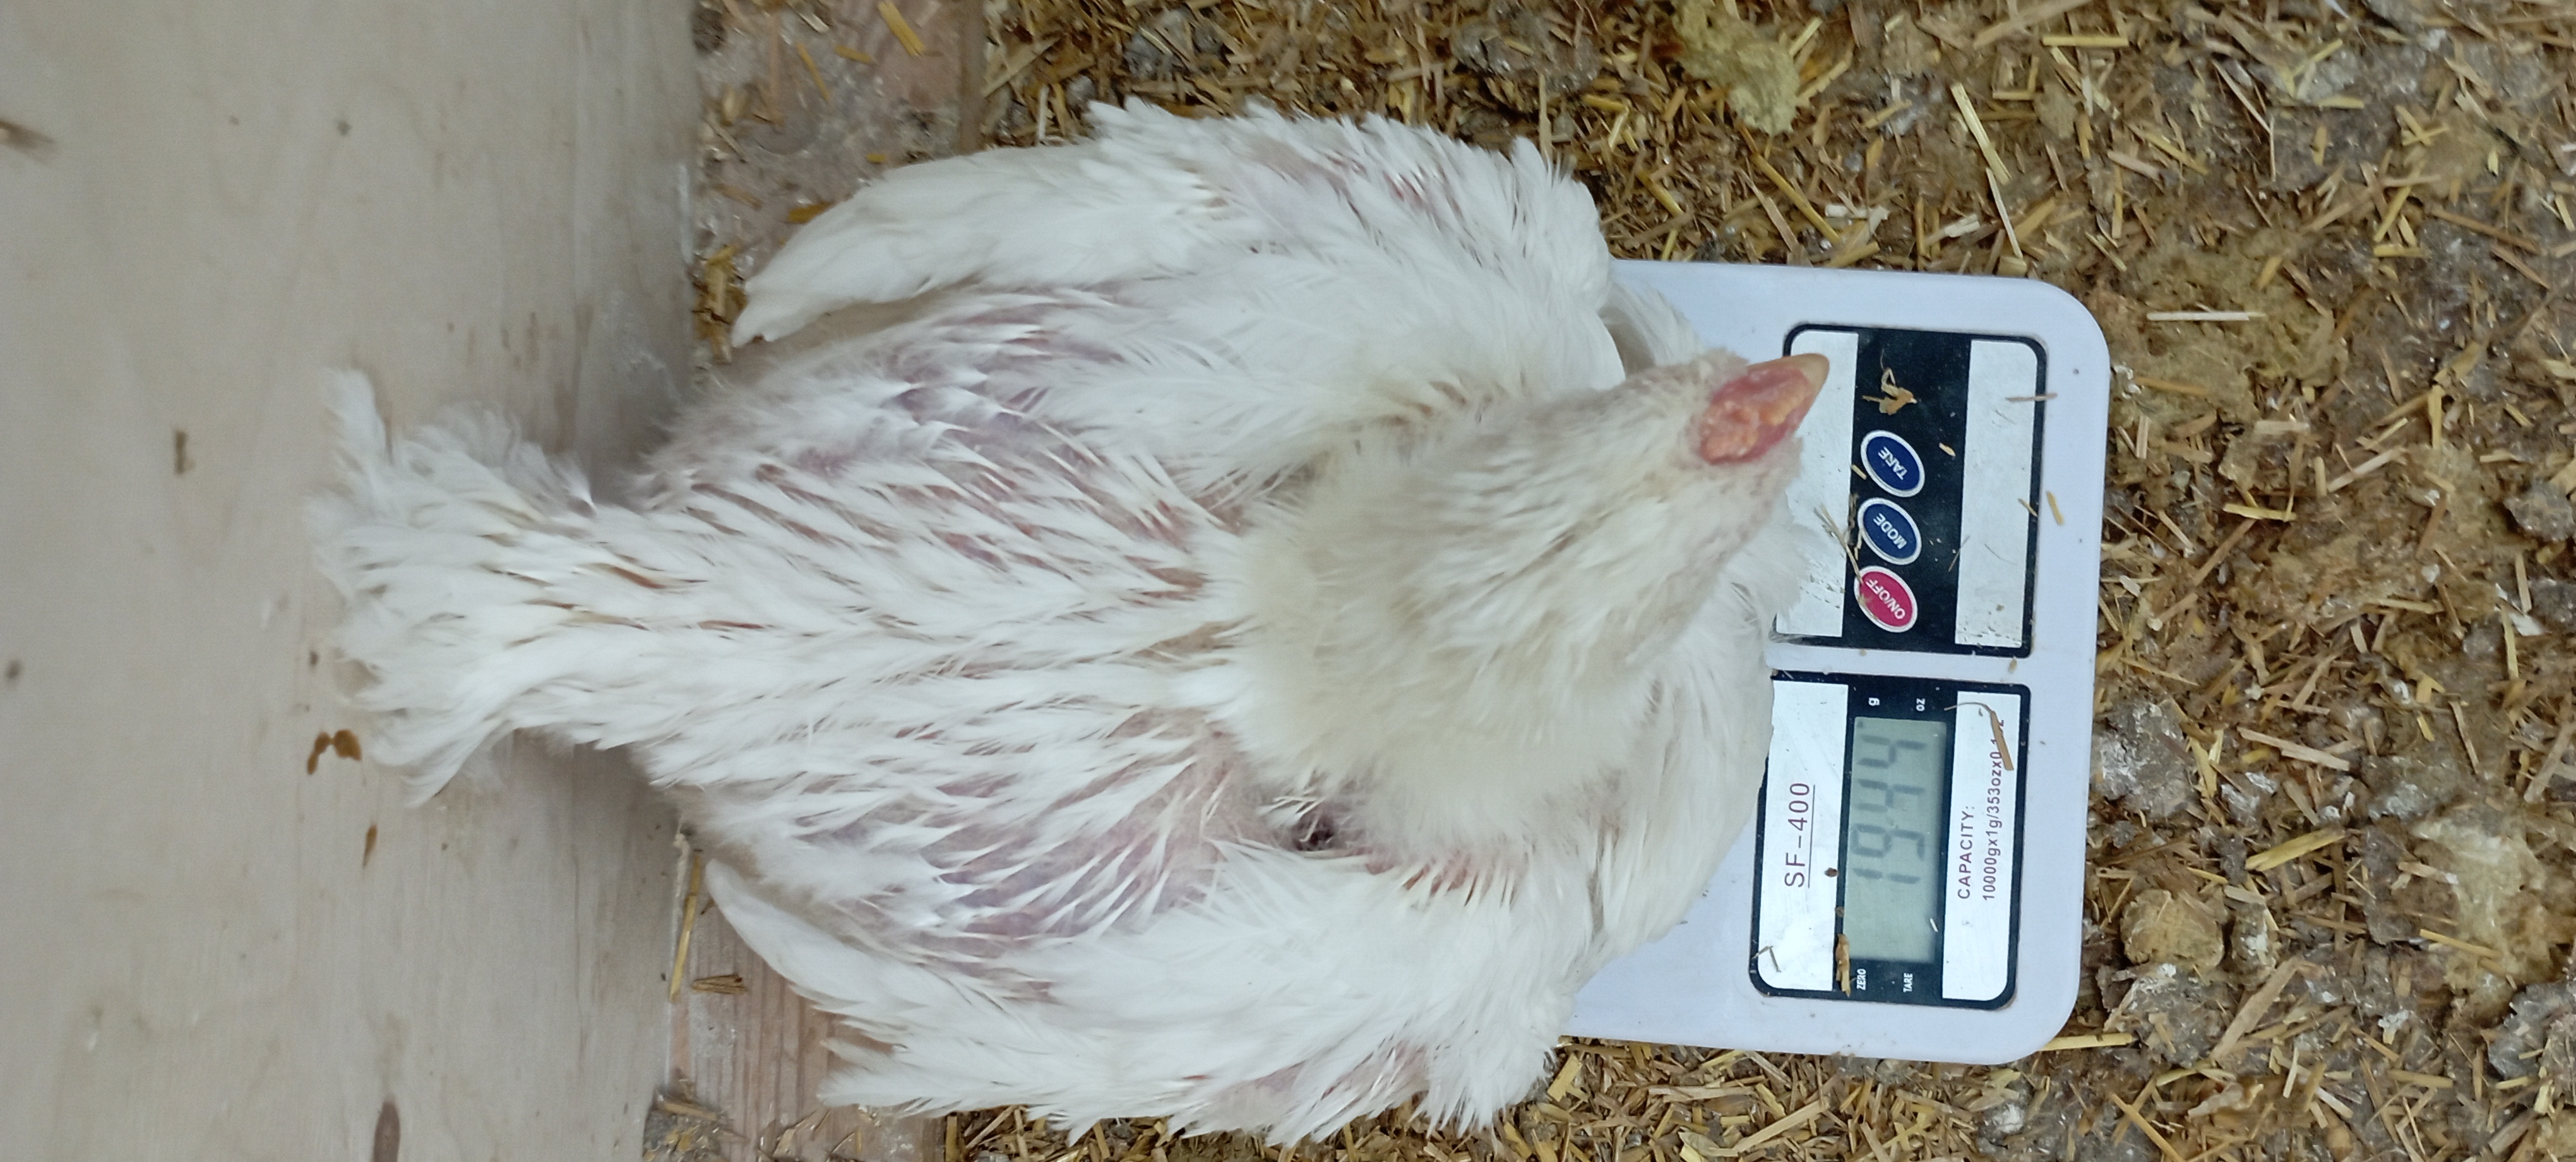
Weight: 1986 g